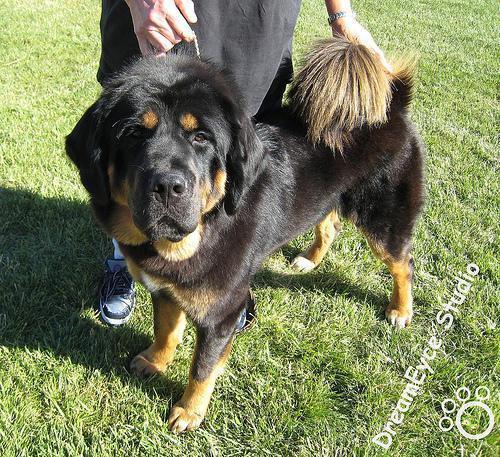
Tibetan_mastiff